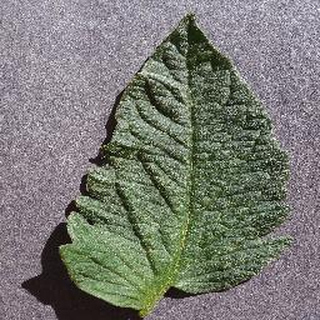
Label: healthy_tomato